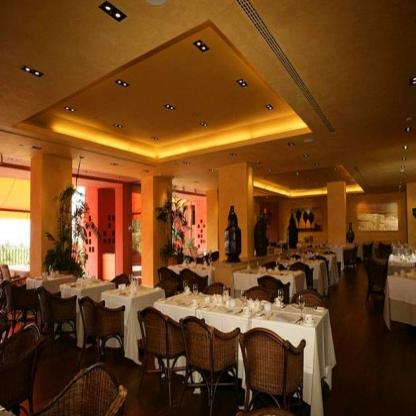
Scene: Indoor